Romagna

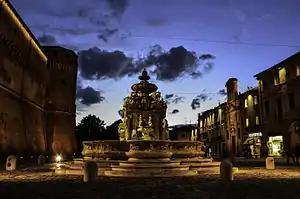
Piazza del Popolo in Cesena

In 1500 Cesare Borgia, illegitimate son of Pope Alexander VI, carved out for himself an ephemeral Duchy of Romagna, but his lands were reabsorbed into the Papal States after his fall. In 1559 the Peace of Cateau-Cambrésis divided Romagna between the Farnese family of the Duchy of Parma and Piacenza, the House of Este of the Ferrara, and the Duchy of Modena and Reggio, and the Papal States. The Duchy of Ferrara was later annexed by the Papal States on the extinction of the main d'Este line in 1597, with the cadet branch retaining the Imperial fiefs of Modena and Reggio.